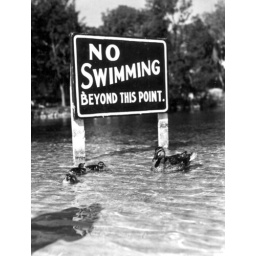
Mallard ducks swimming in front of warning sign at Weeki Wachee Springs